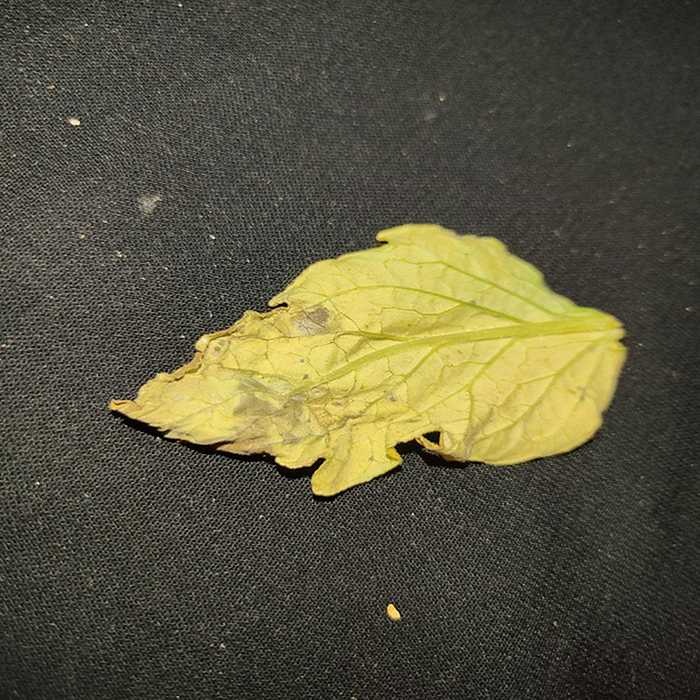
Plant: Tomato
Label: Tomato Bacterial spot